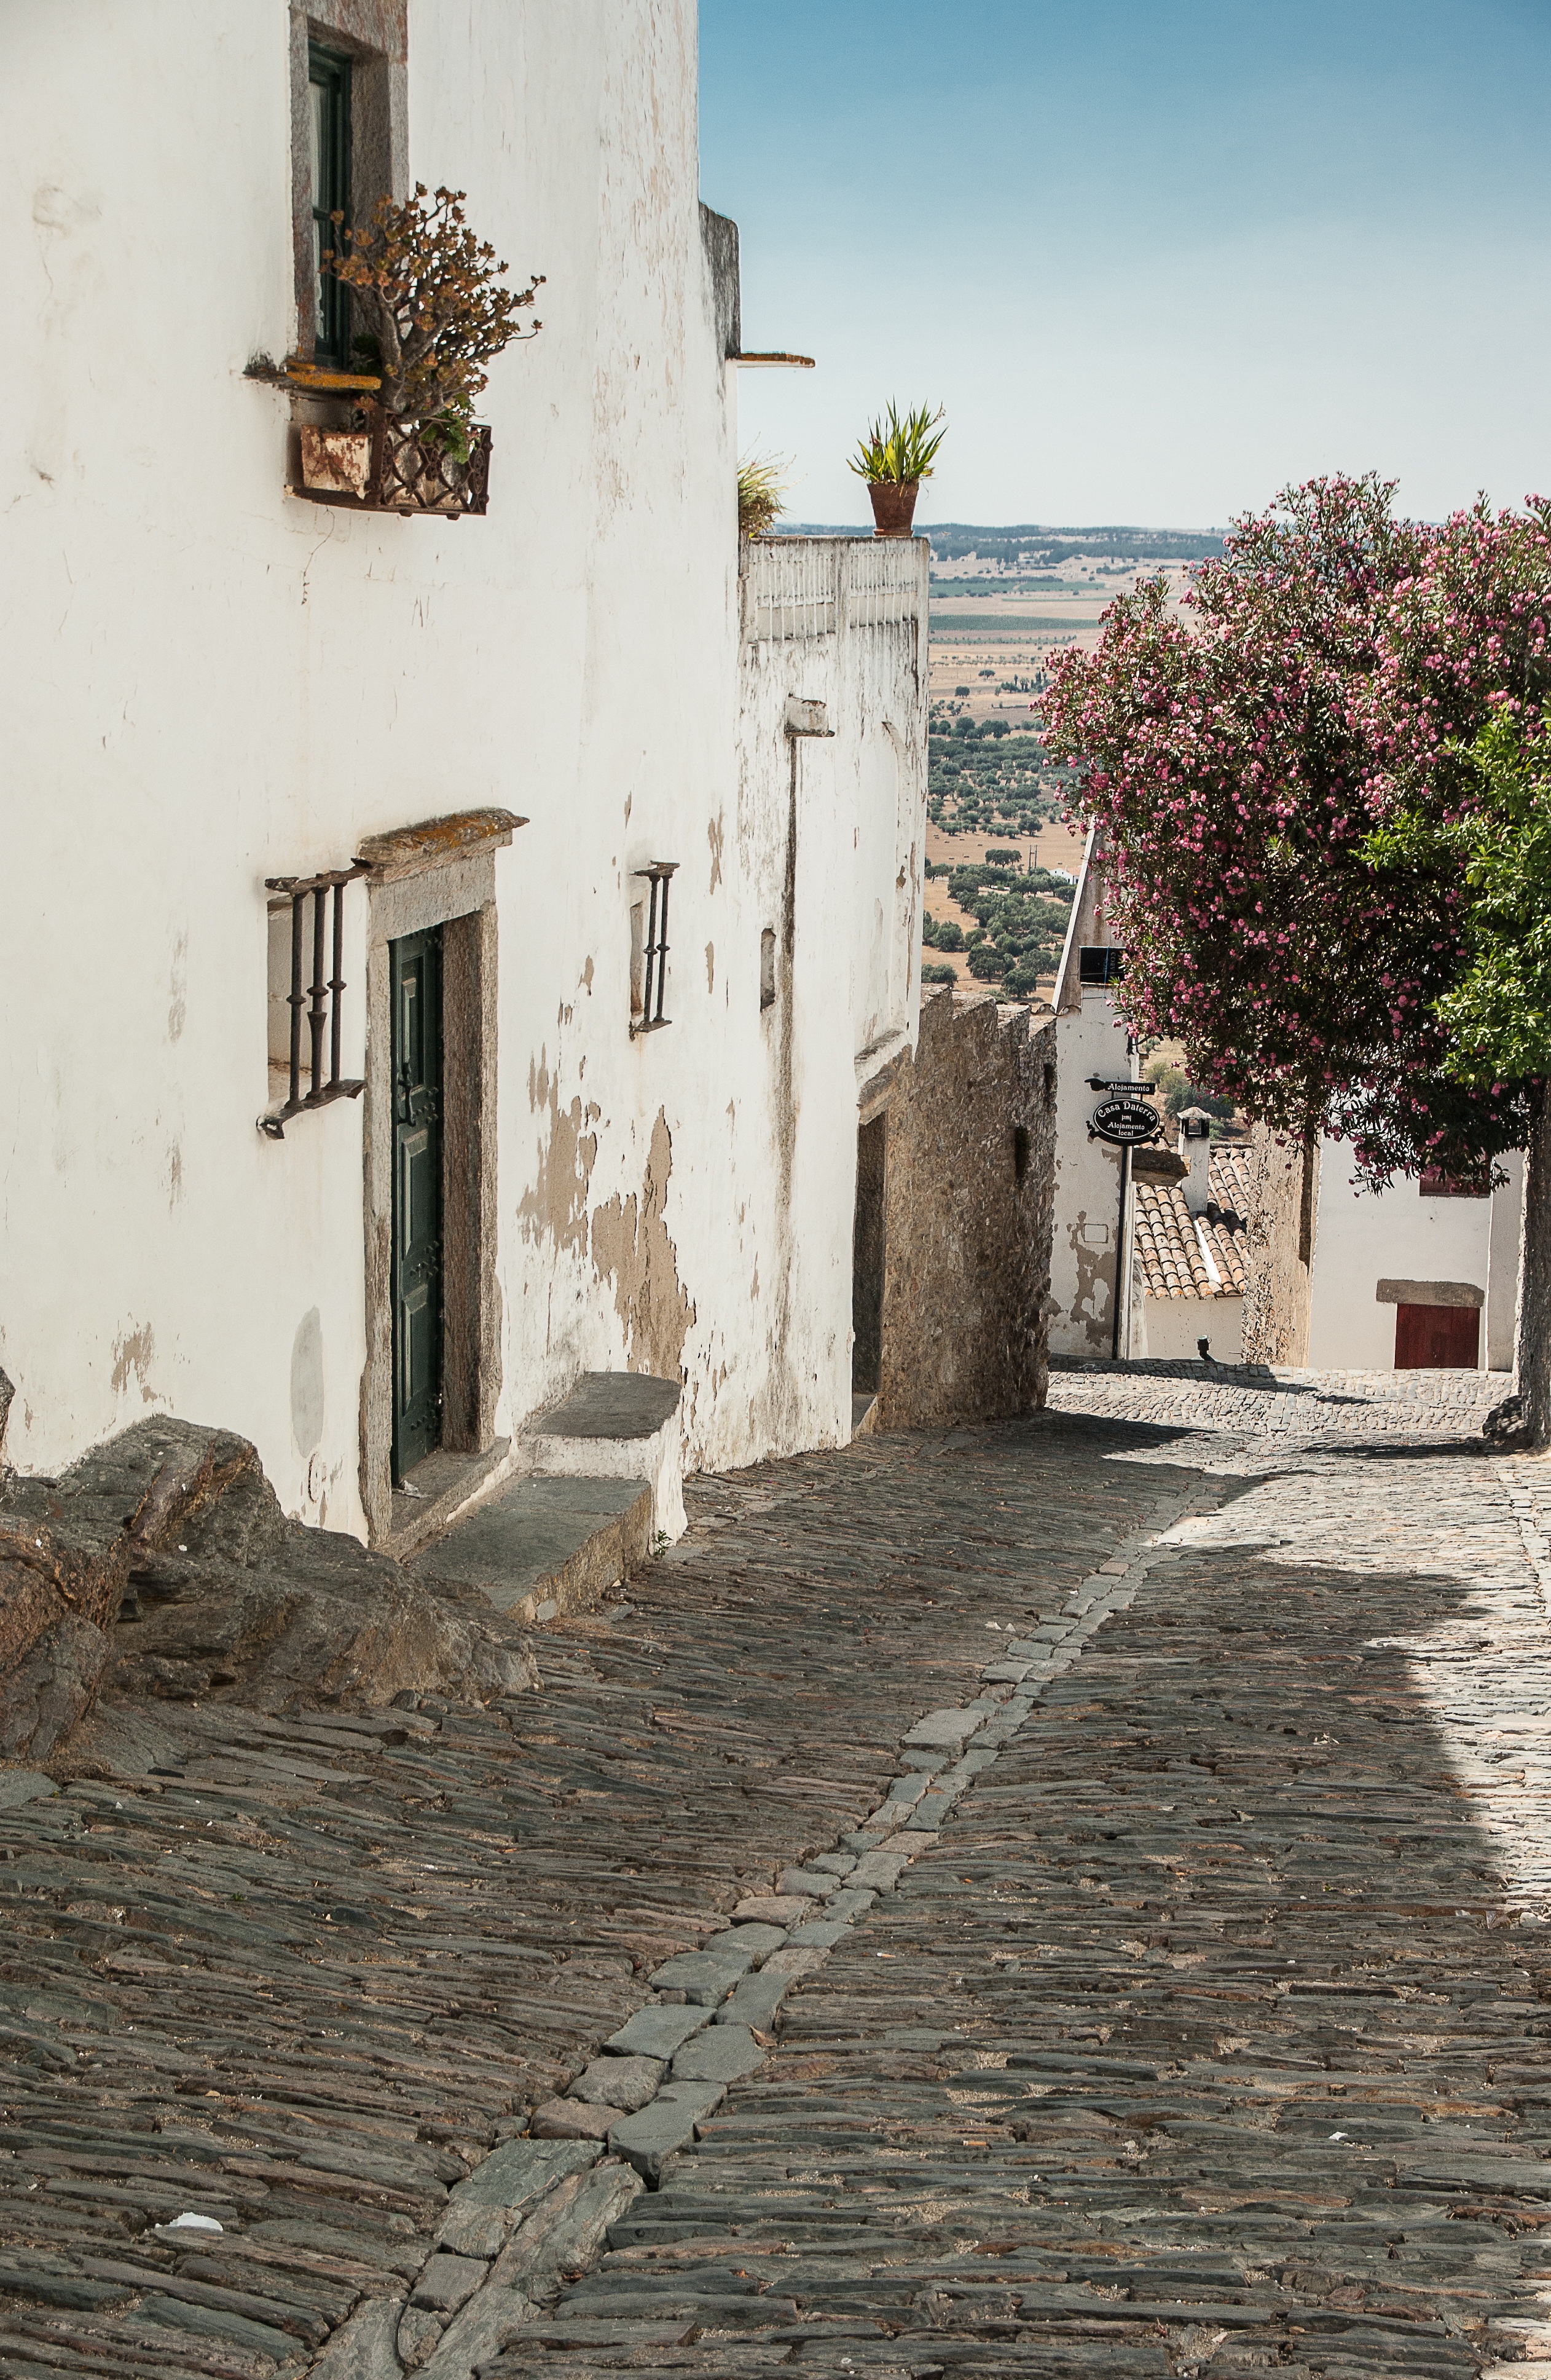
architecture, road, street, house, town, alley, home, wall, village, streets, ruins, portugal, estate, neighbourhood, pavers, medieval village, ancient history, residential area